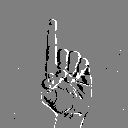
ASL letter: d